Battalions of Light Infantry of Africa

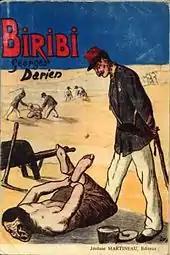
"Biribi" depicted by Maximilien Luce.

Georges Darien, a volunteer who enlisted in the "Train" (Army Transport Corps) during the 1880s where he was condemned for insubordination, was sent for 33 months in the Bat' d'Af'. In 1890, he published a novel named "Biribi" where he described, in possibly exaggerated terms, the harsh treatment and corporal punishments which he endured in the "Bat' d'Af"'.